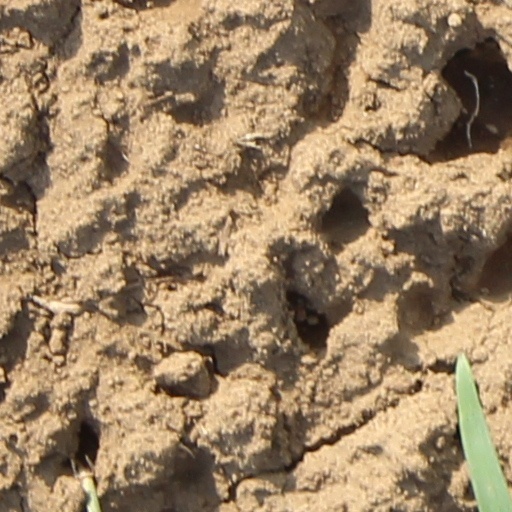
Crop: wheat